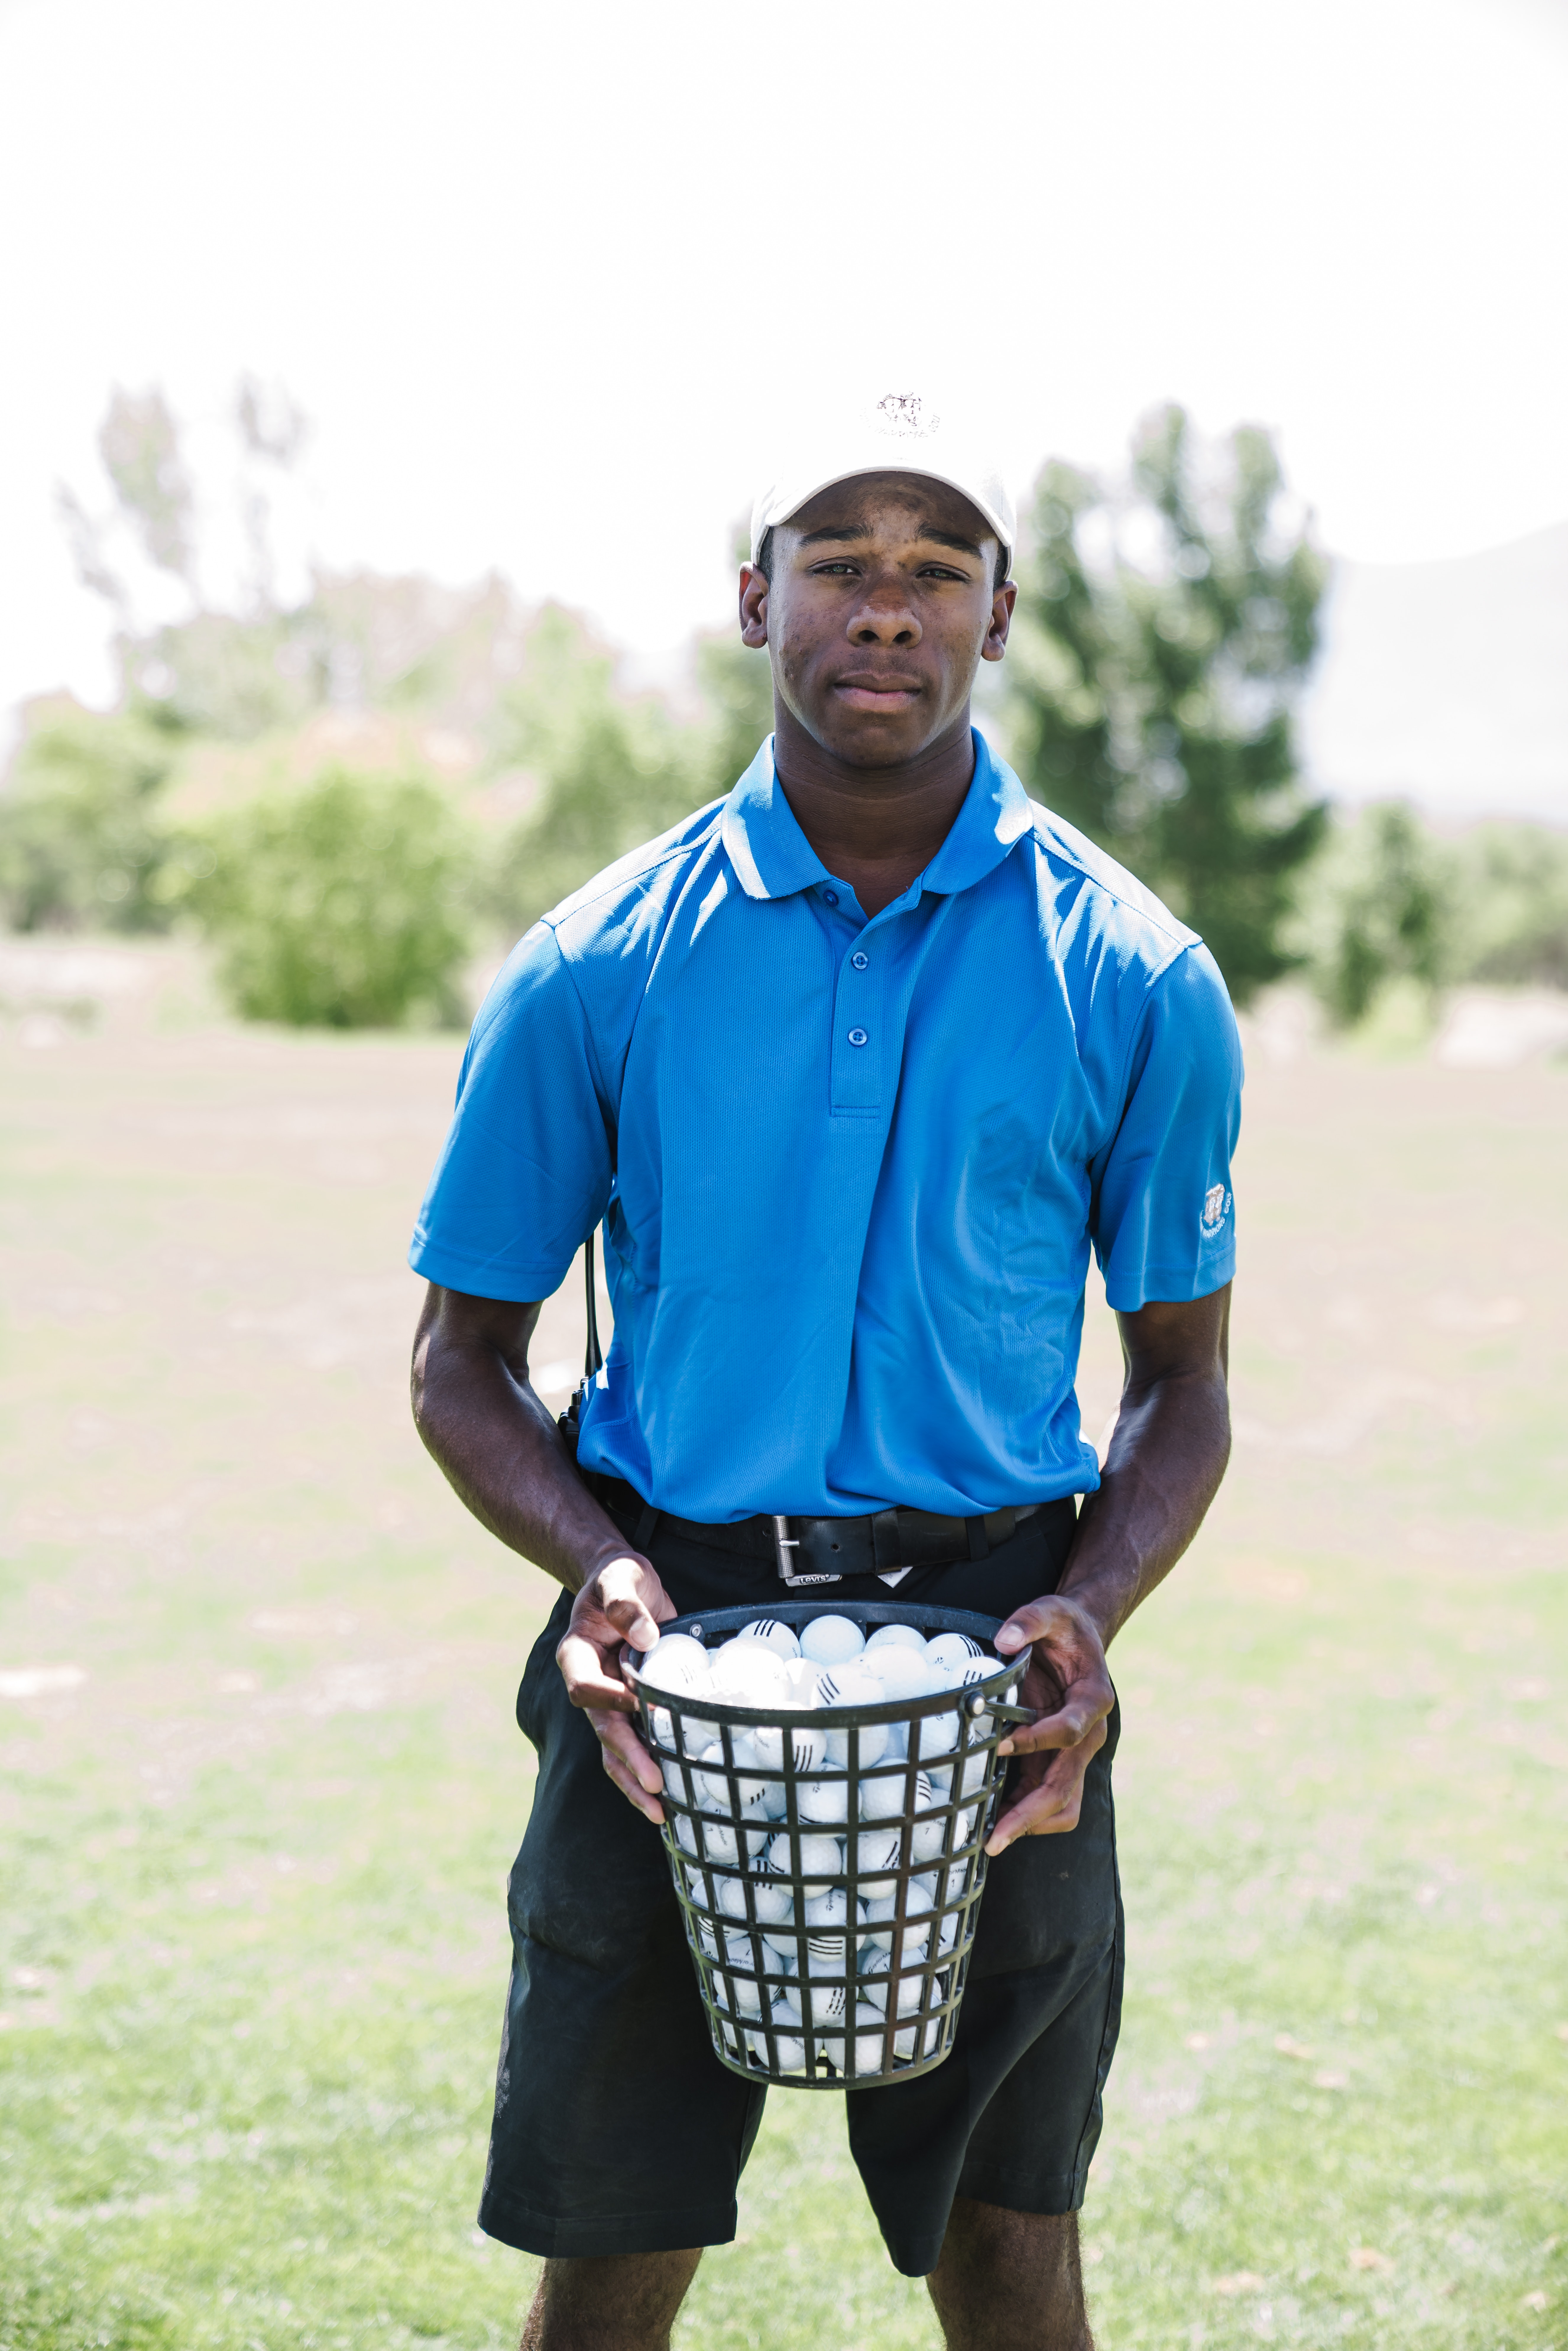
tartan, kilt, recreation, competition event, championship